Demon Slayer: Kimetsu no Yaiba season 1

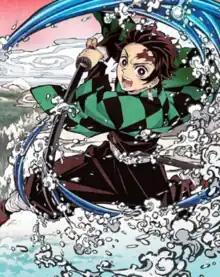
Cover art for the first home media volume of the season, featuring protagonist Tanjiro Kamado

"" is a Japanese anime television series based on Koyoharu Gotouge's manga . An anime series adaptation produced by Ufotable was announced in "Weekly Shōnen Jump" on June 4, 2018. The first season, also known as Tanjiro Kamado, Unwavering Resolve Arc, adapts the first seven volumes (chapters 1–54) of the manga and aired from April 6 to September 28, 2019, on Tokyo MX, GTV, GYT, BS11, and other networks. Haruo Sotozaki directed the anime with scripts by the Ufotable staff. Yuki Kajiura and Go Shiina composed the music, and Akira Matsushima is the character designer. Hikaru Kondo is the producer.